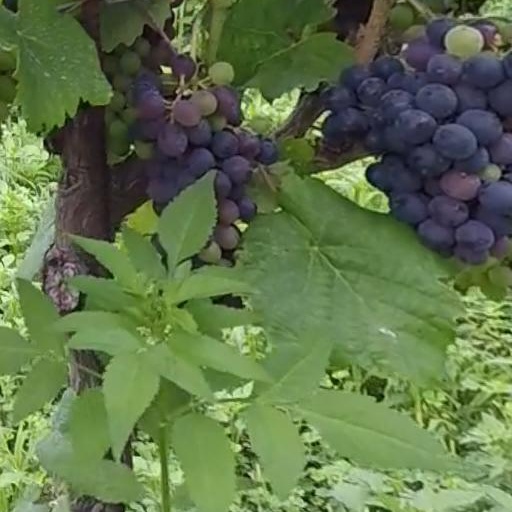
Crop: grape